Genocide of Serbs in the Independent State of Croatia

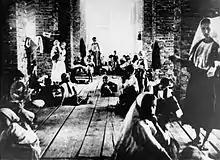
Stara Gradiška concentration camp

The Independent State of Croatia was the only Axis satellite to have erected camps specifically for children. Special camps for children were those at Sisak, Đakovo and Jastrebarsko, while Stara Gradiška held thousands of children and women. Historian Tomislav Dulić explained that the systematic murder of infants and children, who could not pose a threat to the state, serves as one important illustration of the genocidal character of Ustaša mass killing.